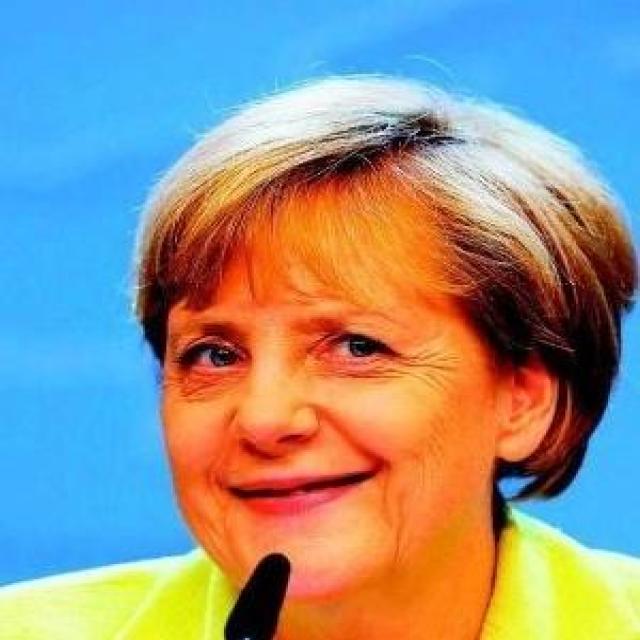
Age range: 45-64